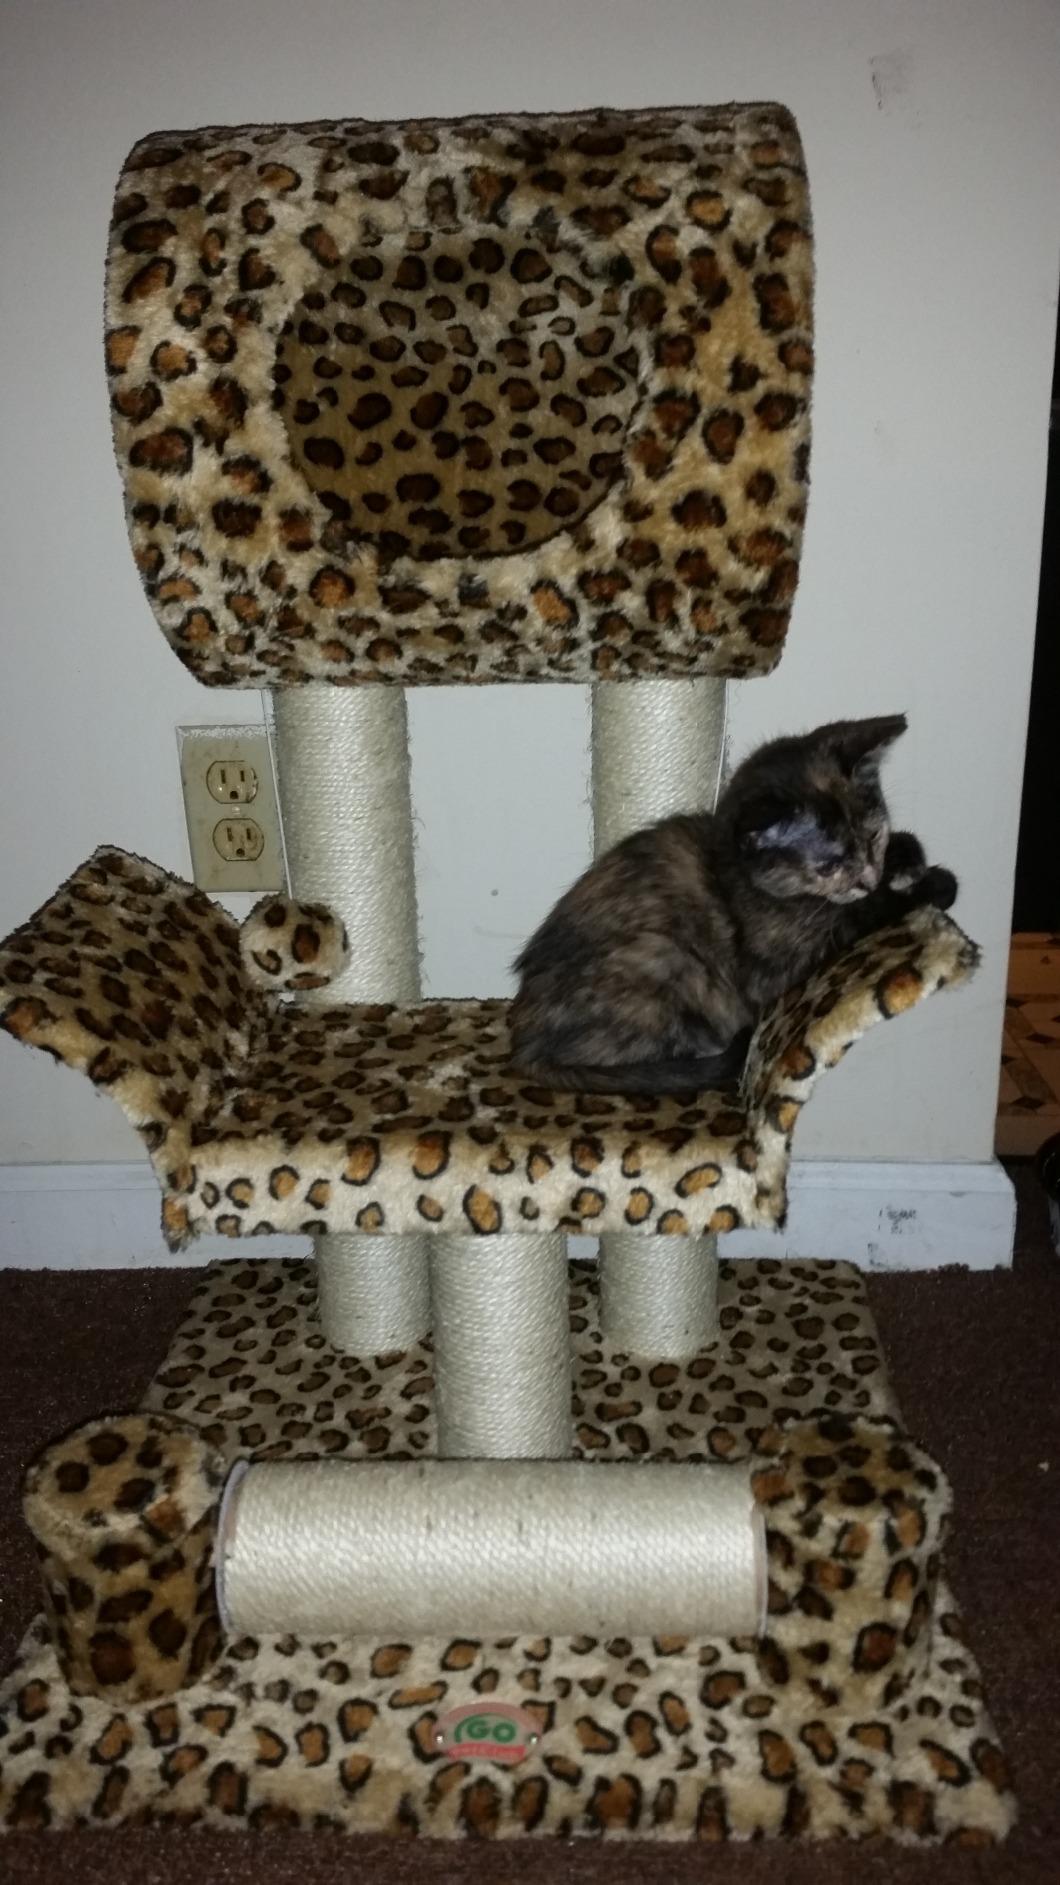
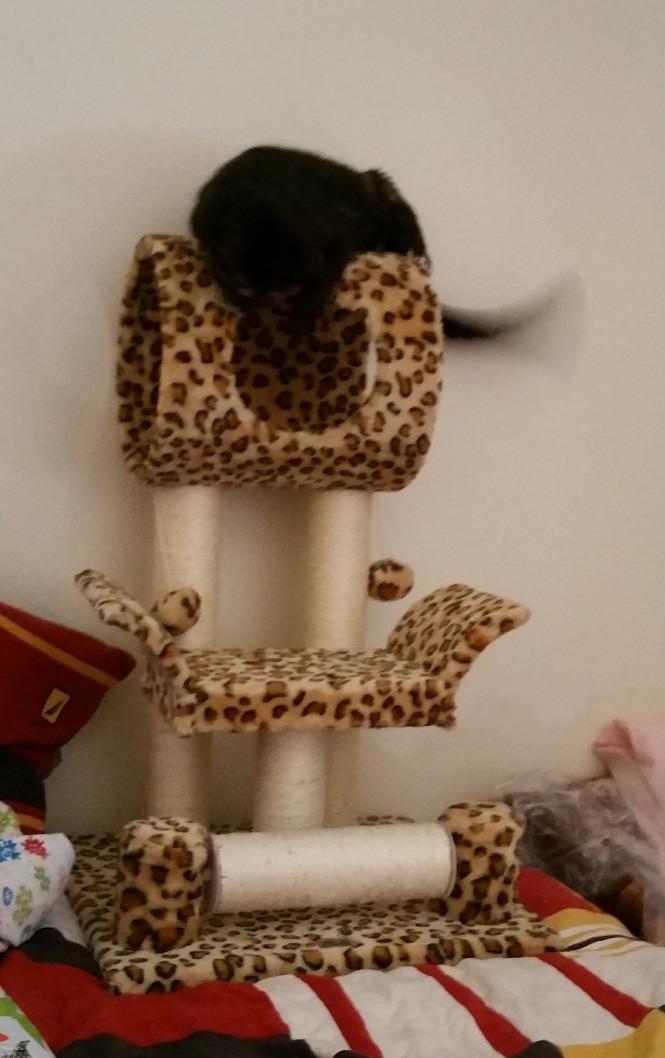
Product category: items_cat tree
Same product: yes